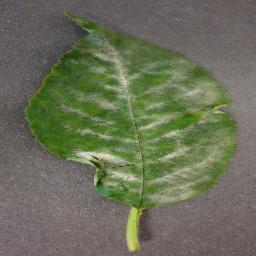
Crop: cherry
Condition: (including_sour)_powdery_mildew